Naval artillery

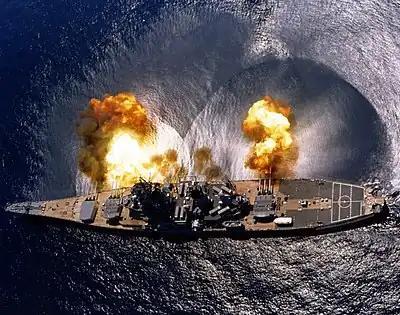
fires a broadside of nine 16"/50 and six 5"/38 guns during an exercise

Naval artillery is artillery mounted on a warship, originally used only for naval warfare and then subsequently used for more specialized roles in surface warfare such as naval gunfire support (NGFS) and anti-aircraft warfare (AAW) engagements. The term generally refers to powder-launched projectile-firing weapons and excludes self-propelled projectiles such as torpedoes, rockets, and missiles and those simply dropped overboard such as depth charges and naval mines.